Describe the emotion expressed in this image:  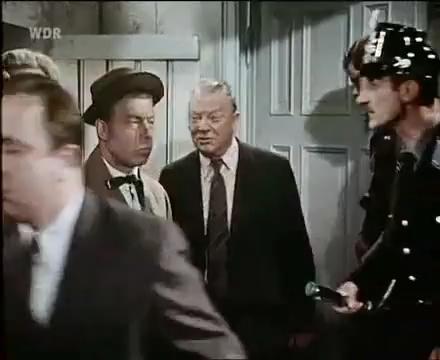
This person displays Fear, valence and arousal with low intensity.